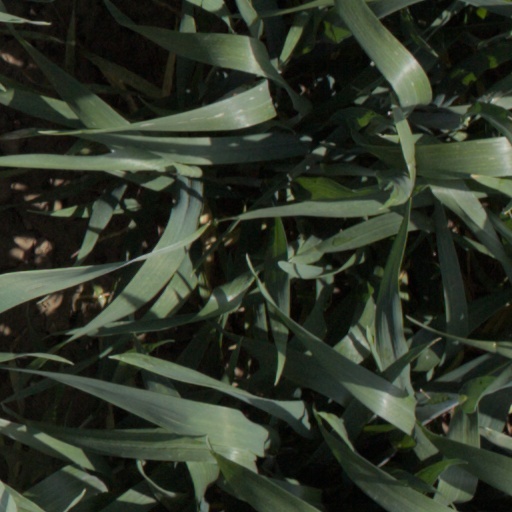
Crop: wheat